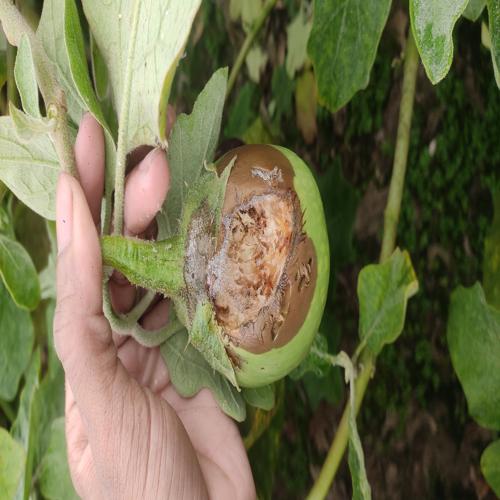
Label: Phomopsis Bright